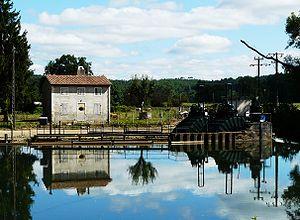
Micro-centrale hydraulique de Coly-Lamelette sur l'Isle à Sourzac, Dordogne, France.
Une petite centrale hydroélectrique ou micro-centrale hydro-électrique est une centrale électrique utilisant l'énergie hydraulique pour produire de l'électricité à petite échelle.
Sourzac est une commune française située dans le département de la Dordogne, en région Nouvelle-Aquitaine.